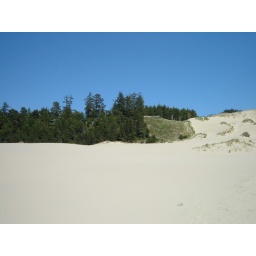
The sand dunes on the coast of Oregon near Coos Bay.